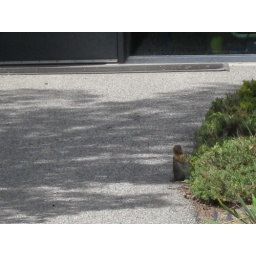
Looks like he's holding a flower in this view in front of the steam plant on the campus of UBC Okanagan